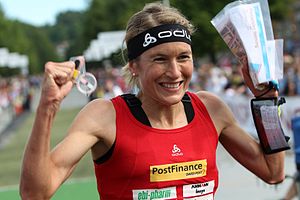
VM i orientering 2012 / Statistik
Den mest vindende løber, Simone Niggli-Luder.
VM i orientering 2012 var den 29. udgave af verdensmesterskabet i orientering. Det fandt sted fra den 14.-21. juli 2012 i byen Lausanne, der ligger i den sydvestlige, fransktalende del af Schweiz. Det er tredje gang, at VM afvikles i Schweiz.